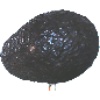
Label: Avocado ripe 1